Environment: real
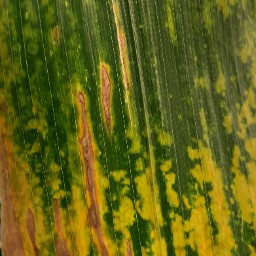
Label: lethal_necrosis